Irish language

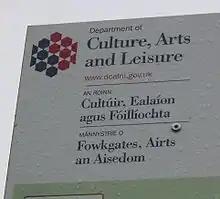
A sign for the Department of Culture, Arts and Leisure in Northern Ireland, in English, Irish and Ulster Scots.

Before the partition of Ireland in 1921, Irish was recognised as a school subject and as "Celtic" in some third level institutions. Between 1921 and 1972, government in Northern Ireland was devolved. During those years, the political party holding power in the Stormont Parliament, the Ulster Unionist Party (UUP), was hostile to the language as it was almost exclusively used by nationalists. In broadcasting, reporting minority cultural issues was prohibited and Irish was excluded from radio and television for almost the first fifty years of the devolved government.